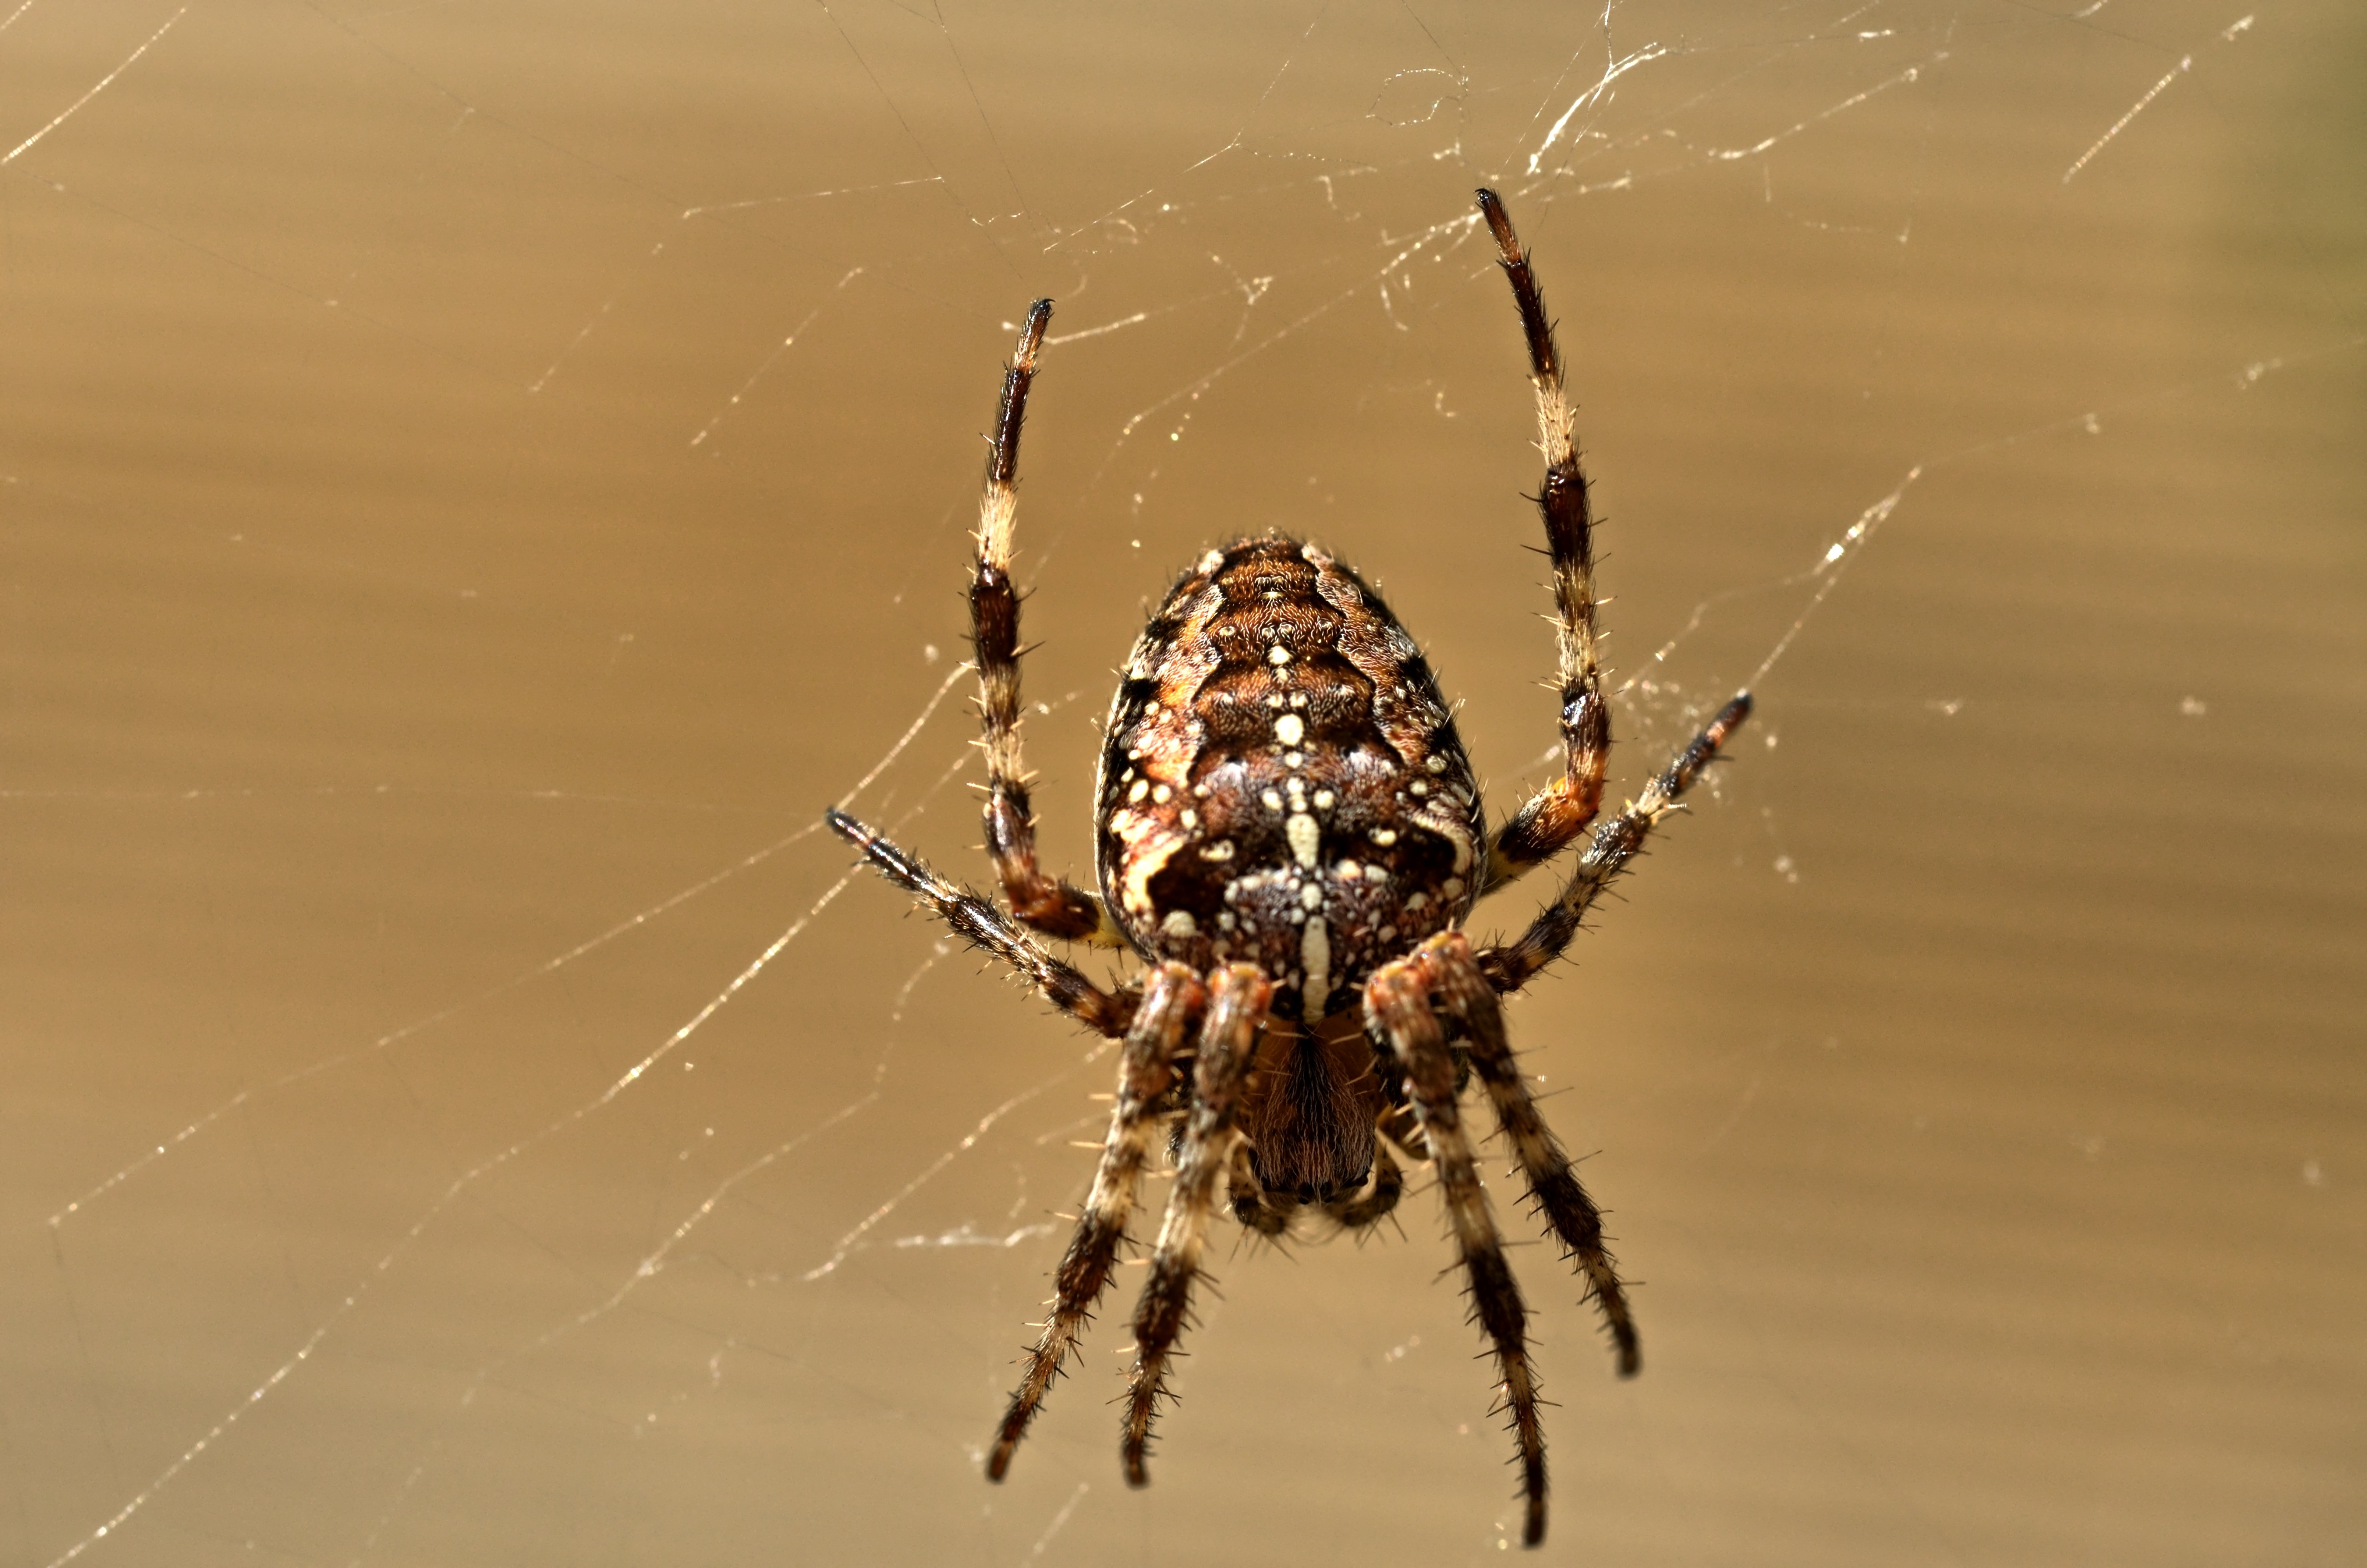
nature, insect, macro, fauna, invertebrate, cobweb, close up, spider, arachnid, argiope, macro photography, arthropod, european garden spider, wolf spider, araneus, orb weaver spider, yellow garden spider